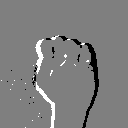
ASL letter: s